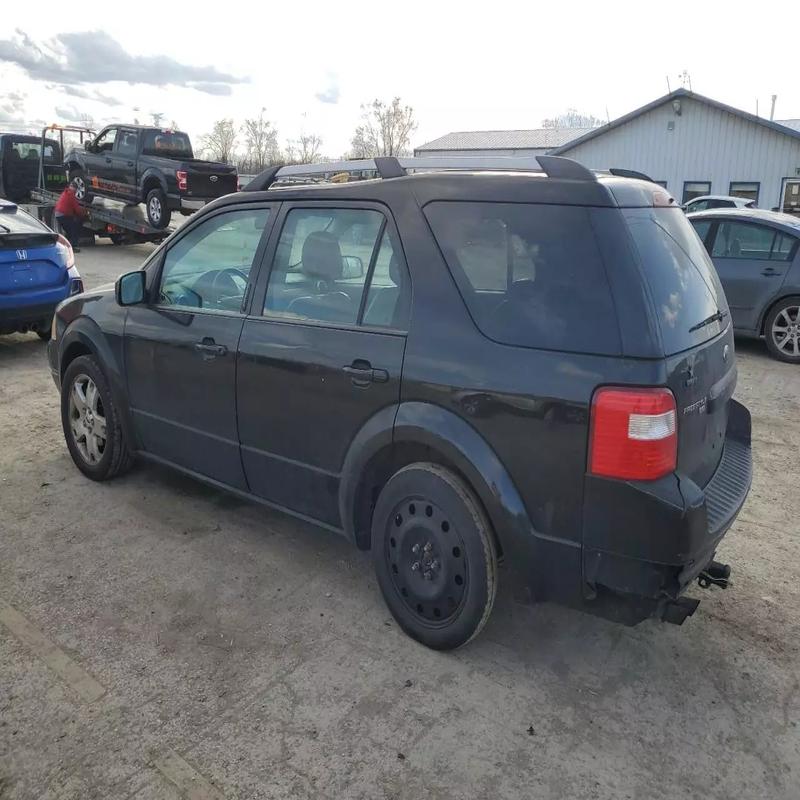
Aucun dommage détecté.
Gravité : aucun